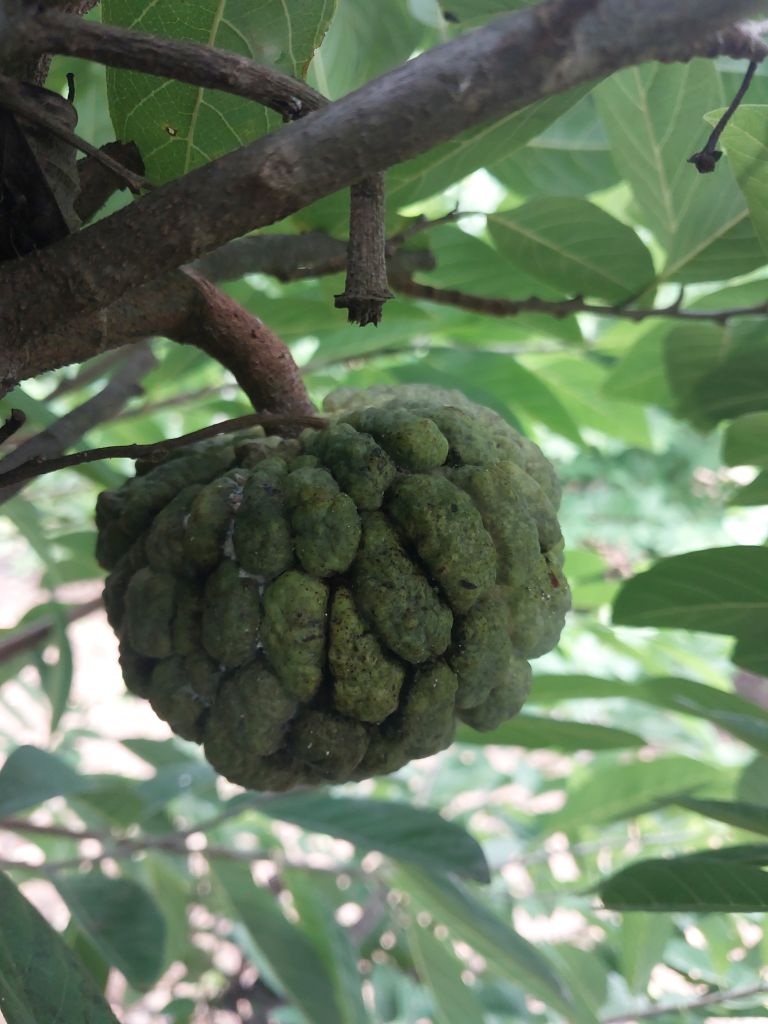
Disease label: Athracnose